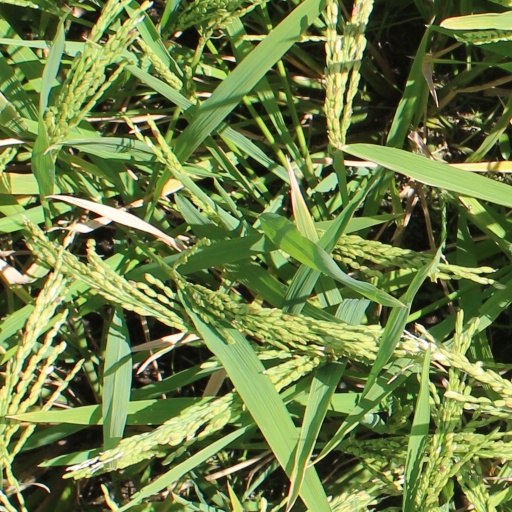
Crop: rice